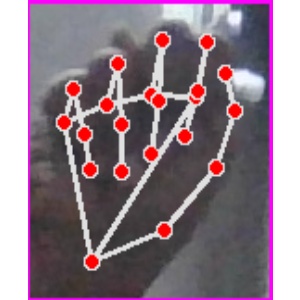
अक्षर: न